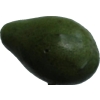
Label: green_avocado